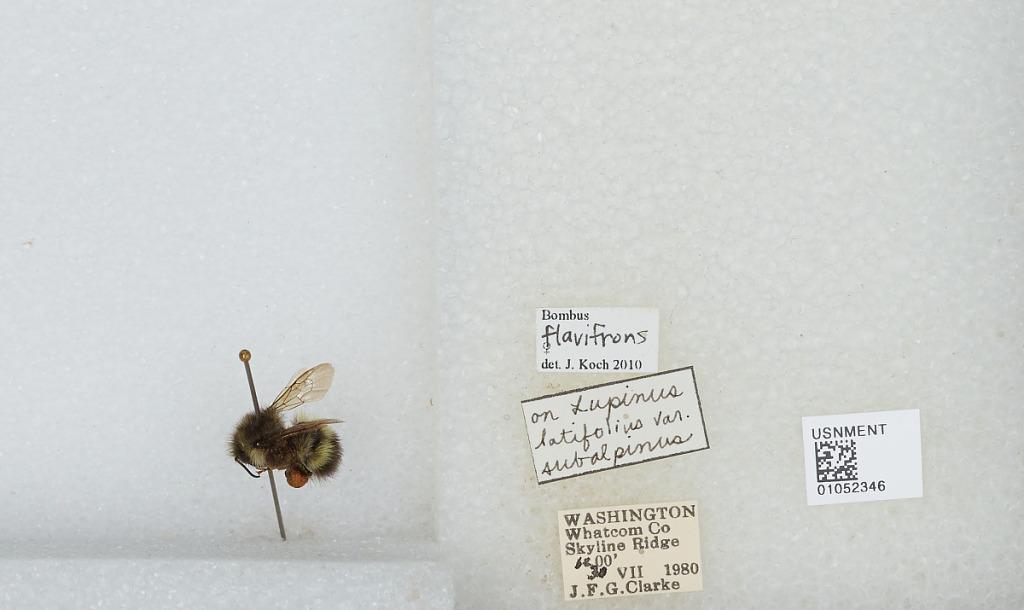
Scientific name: Bombus sp.
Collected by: J. Clarke
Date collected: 1980-7-30
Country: United States
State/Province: Washington
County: Whatcom
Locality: Skyline Ridge
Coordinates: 48.8592, -121.843
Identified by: Koch, J.